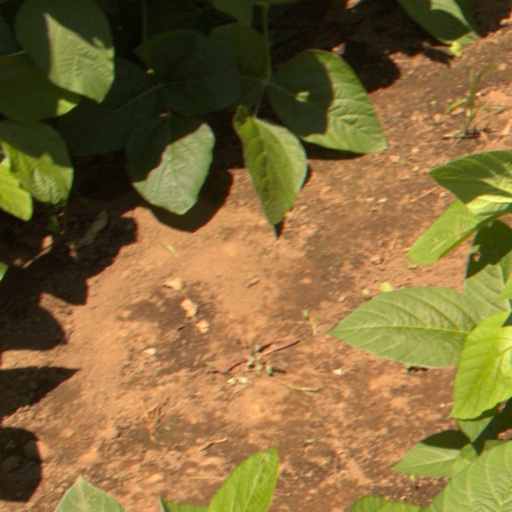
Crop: soybean